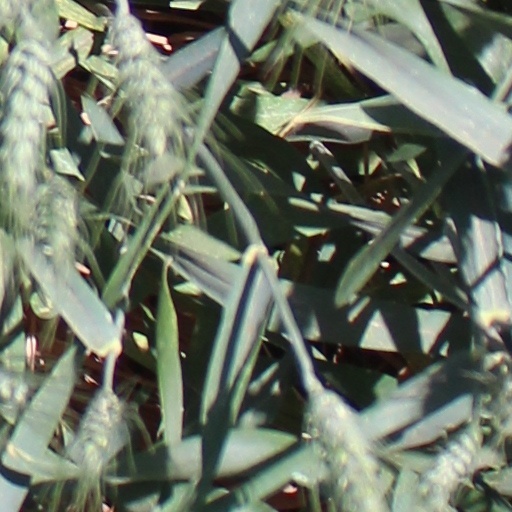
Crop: wheat